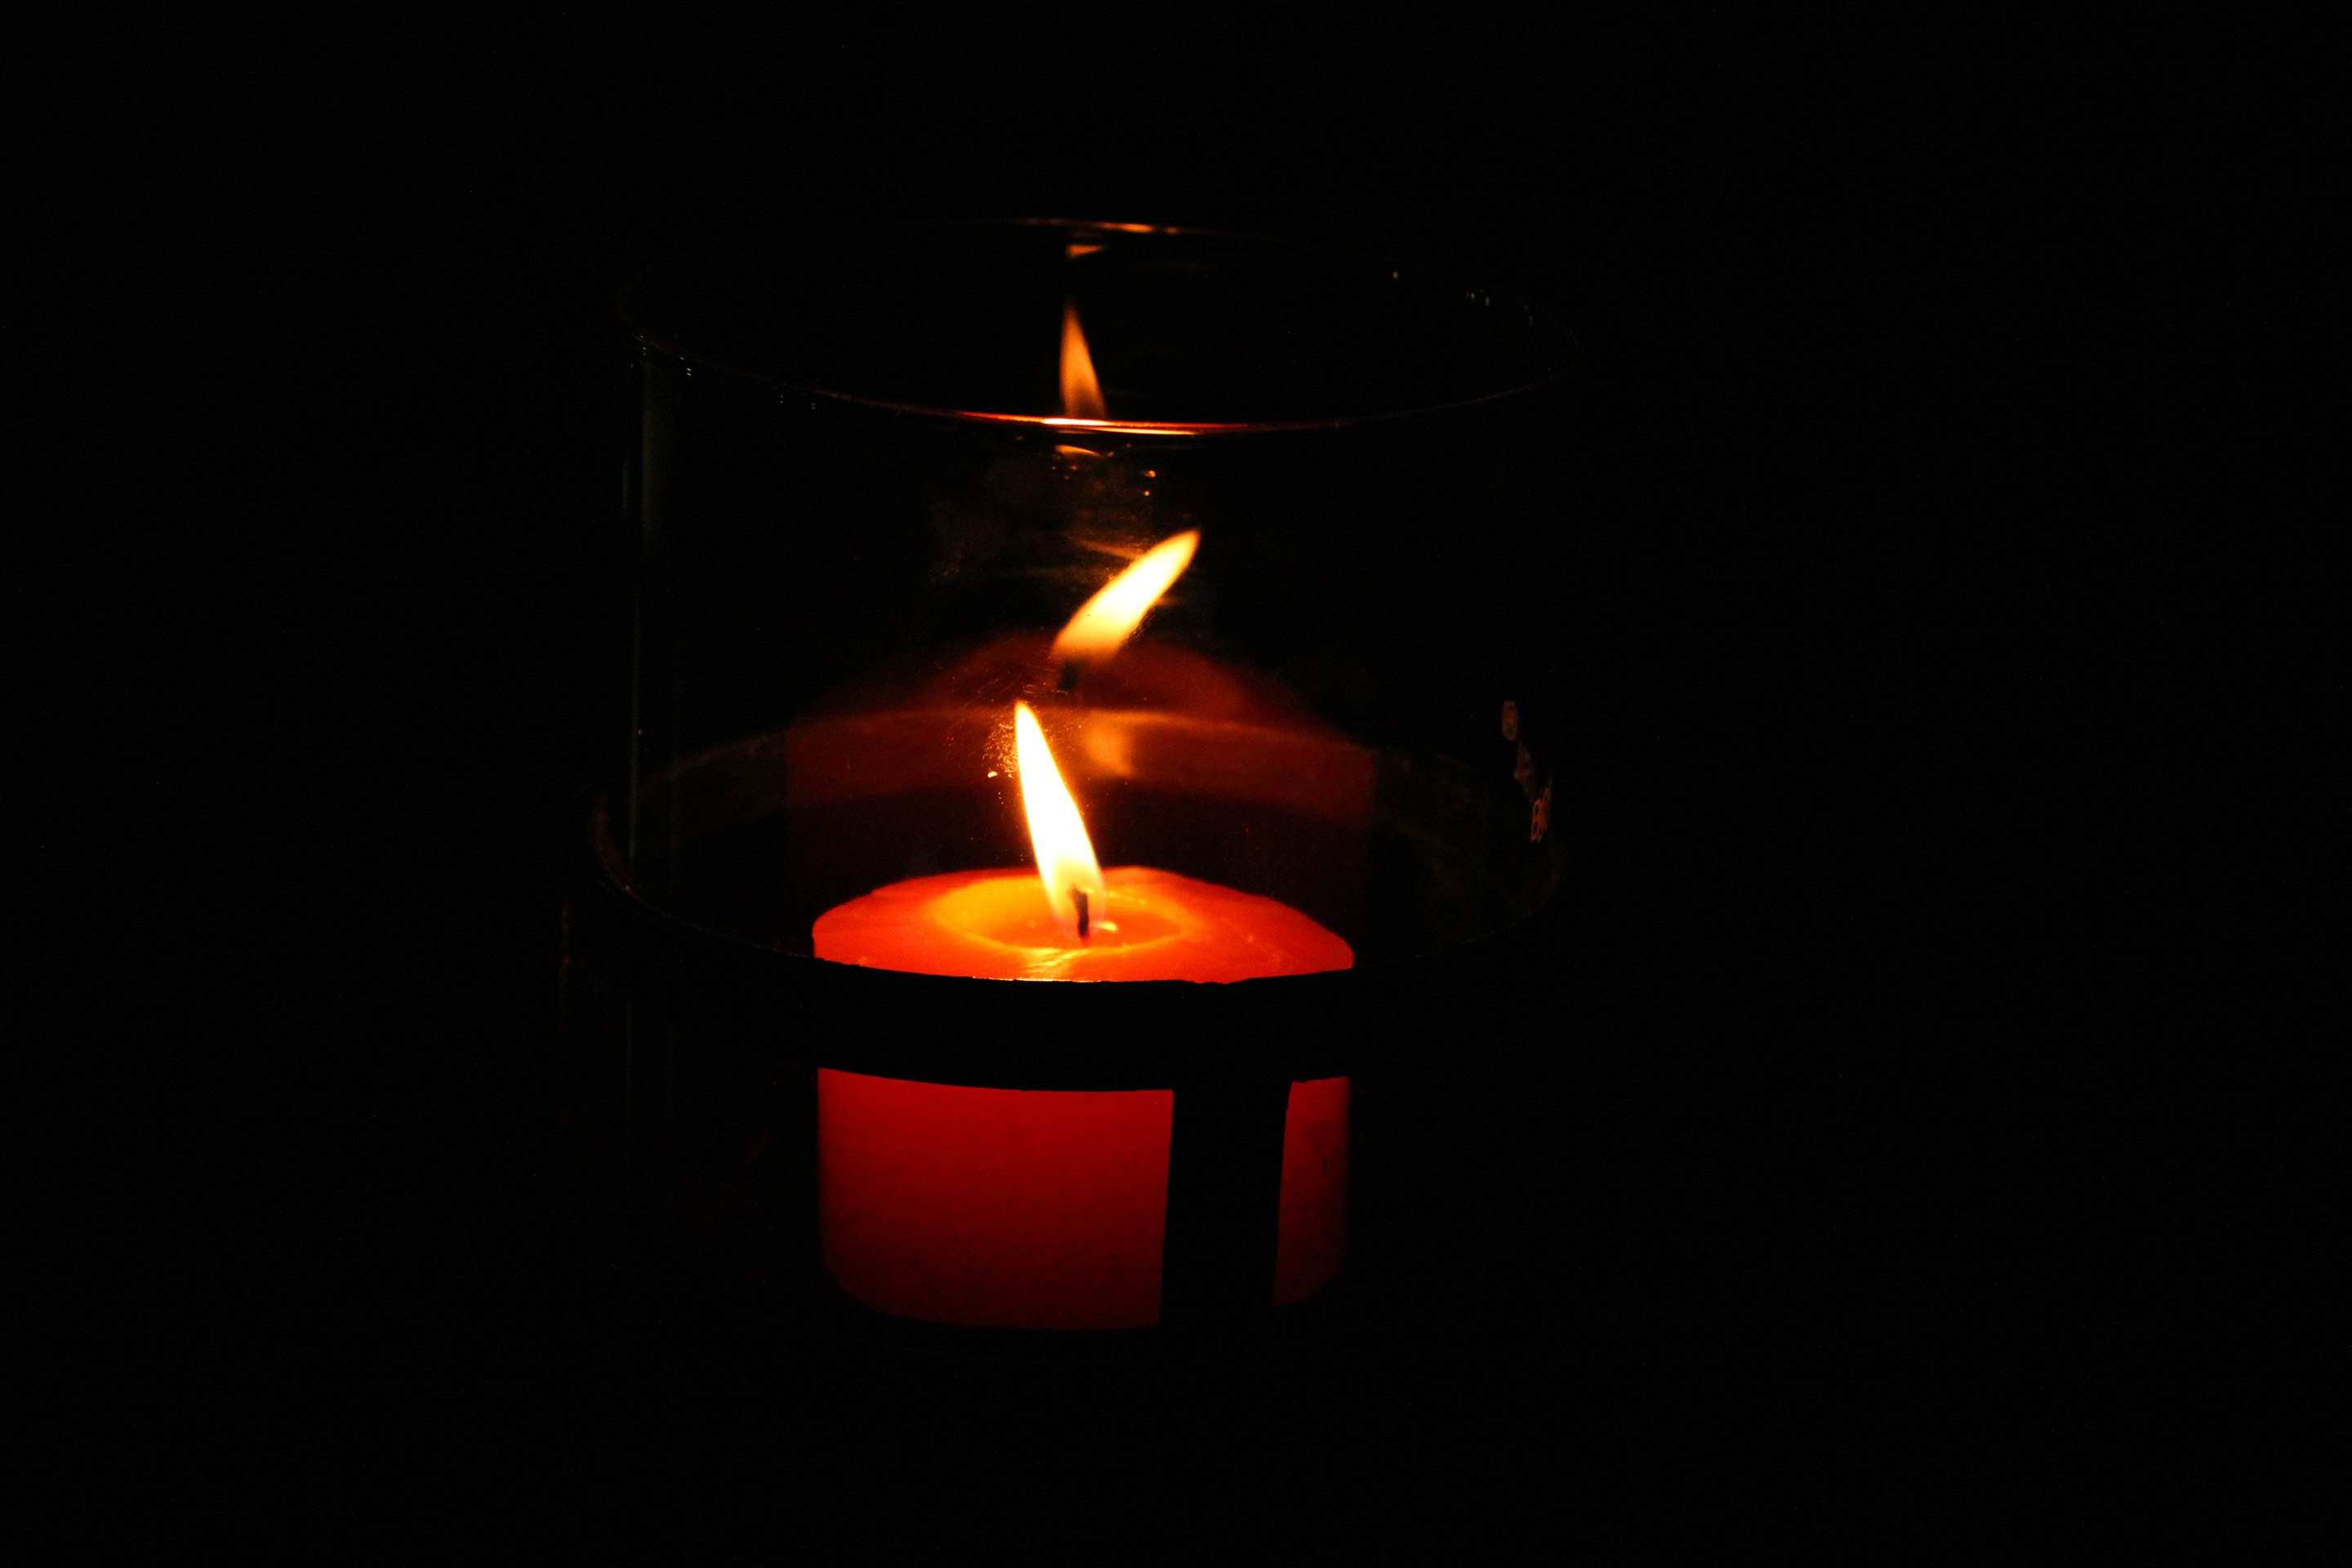
light, lantern, red, flame, darkness, candle, lighting, reflections, light fixture, pub, still life photography, snaps